Sand dune stabilization

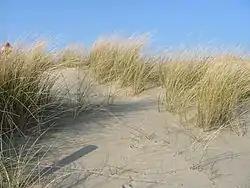
Ammophila or "Beachgrass"

The location of the dune limits the types of plant that can thrive there. Beach dunes consist of the "foredune", the angled side which faces the ocean, the "sand plain" at the top of the dune, which may or may not be present, and the "backdune", the angled side that faces away from the ocean.